East (Cold Chisel album)

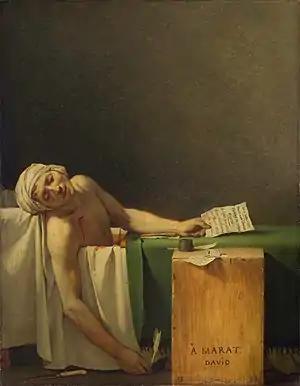
"The Death of Marat" (1793) by Jacques-Louis David inspired the album cover art.

The cover art was inspired by the 1793 painting "The Death of Marat" by Jacques-Louis David. The photo of Barnes was taken at Roger Langford's apartment in Elizabeth Bay, where the video for "Cheap Wine" was later shot. Barnes had purchased the headband in Japan, and years later discovered he had worn it upside-down. Walker said, "I got the idea of the bathtub and the Marat/Sade ripoff. I knew I wanted to fill the whole thing up with certain flavoured bric-a-brac. Jenny spent a whole week getting the bric-a-brac together out of the antique shops and second-hand book shops. There was a certain list of books I wanted but she came back with some wonderful stuff I would never have thought of." Elsewhere, Walker said, "We knew Greg Noakes was the guy to do the photography, because he's been doing wonderful photography for us for years. After the photography, I had to go overseas, and Phillip Mortlock, Jenny, and Rod Willis were in charge of putting it all together."